Father of Four (film)

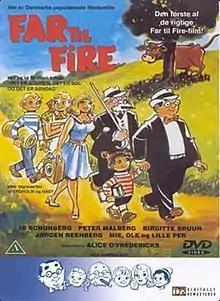
Front cover of the Danish DVD

Father of Four is a 1953 Danish family comedy directed by Alice O'Fredericks and starring Ib Schønberg and Birgitte Bruun. The film is based on the comic strip by Kaj Engholm and Olav Hast. It was the inaugural film in a series of eight "Father of Four" films made by ASA Films, one each year from 1953 to 1961.